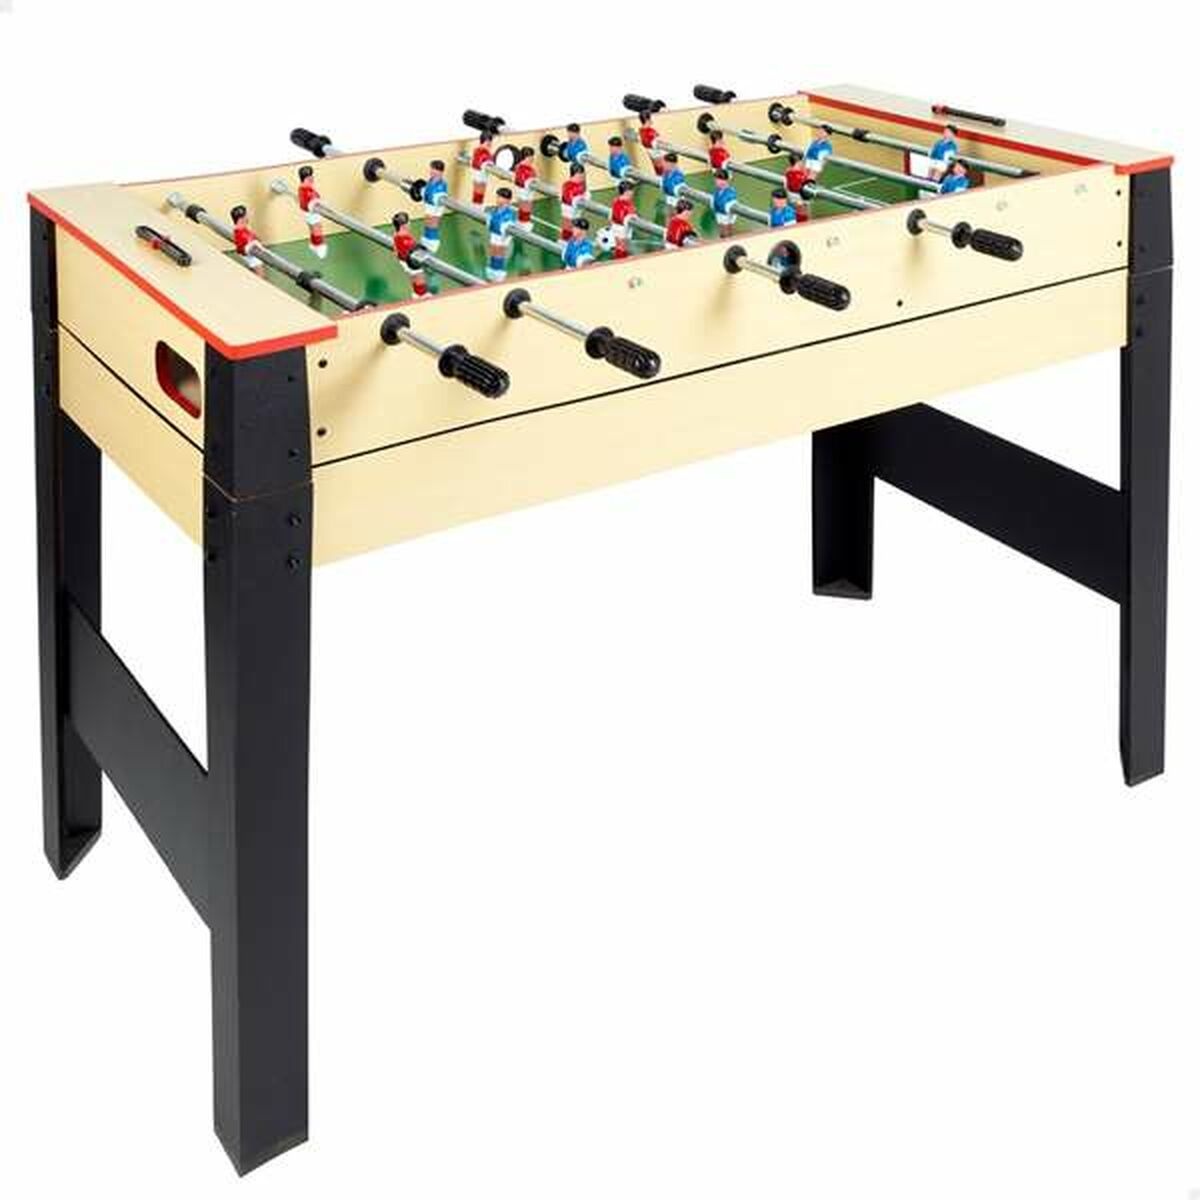
Multispiel-Tisch Colorbaby 122 x 80 x 61 cm 14 in 1
Wenn Sie Ihrem Zuhause einen Hauch von Originalität verleihen möchten, tun Sie dies mit Multispiel-Tisch Colorbaby 122 x 80 x 61 cm 14 in 1 . Merkmale: 14 in 1 Art: Multispiel-Tisch Material: Kunststoff Empfohlenes Alter: + 6 Jahre Enthalten: Zubehör Schach Dame Bingo Tischfußball Ping Pong Billard Hockey Maße ca.: 122 x 80 x 61 cm General Product Safety Regulations information: COLOR BABY S.L. Calle Córdoba, 15 - Pol. Ind. Alfás I, 03440 Ibi (ALICANTE - España ) 03440 - Ibi +34965551158 info@colorbaby.es https://www.colorbaby.es/
Brand: Colorbaby
Category: Sporting Goods > Indoor Games > Multi-Game Tables > Flip Multi-Game Tables